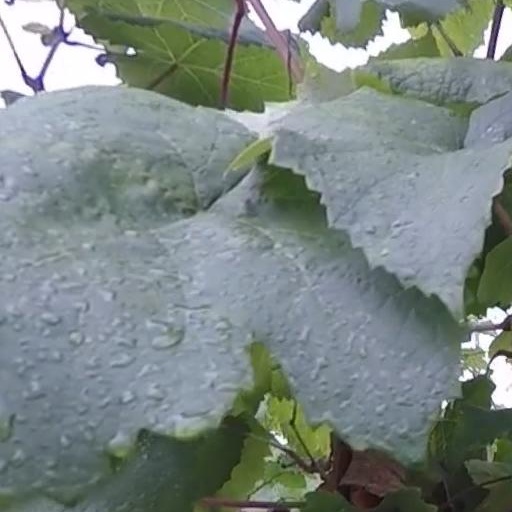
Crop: grape